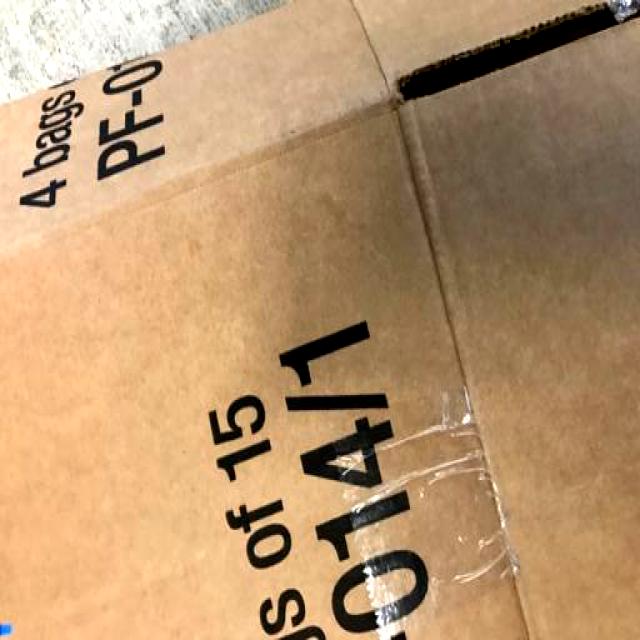
Label: Cardboard